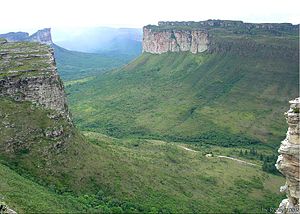
Chapada Diamantina Nationalpark
Udsigt over Chapada Diamantina Nationalpark
Chapada Diamantina Nationalpark er en 1.520 km² stor nationalpark i Chapada Diamantina regionen i delstaten Bahia i Brasilien.